Leon Trotsky

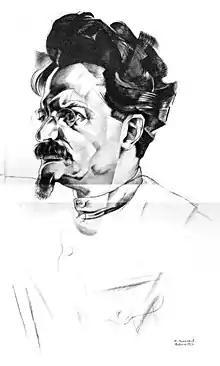
A 1922 cubist portrait by Yury Annenkov. A version appeared on an early cover of "Time" magazine.

Lenin said in 1921 that Trotsky was "in love with organisation," but in working politics, "he has not got a clue." Swain explains this by arguing Trotsky was not good at teamwork, being a loner who had mostly worked as a journalist, not a professional revolutionary like others.